Meningococcal disease

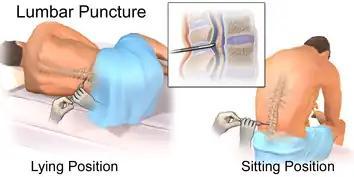
Patient lying on their side or sitting during a lumbar puncture, a procedure used to collect cerebrospinal fluid from the lower spine.

Diagnosis includes clinical evaluation based on symptoms blood cultures, cerebrospinal fluid (CSF) analysis, basic metabolic panel, and possibly imaging.